Junior Miss (film)

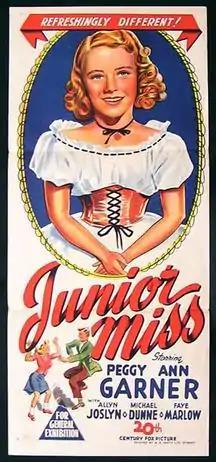
Film poster

Junior Miss is a 1945 American comedy film starring Peggy Ann Garner as a teenager who meddles in people's love lives.